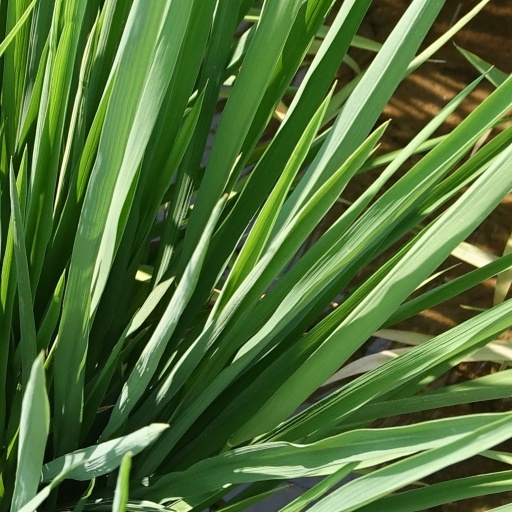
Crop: rice